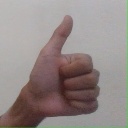
अक्षर: थ